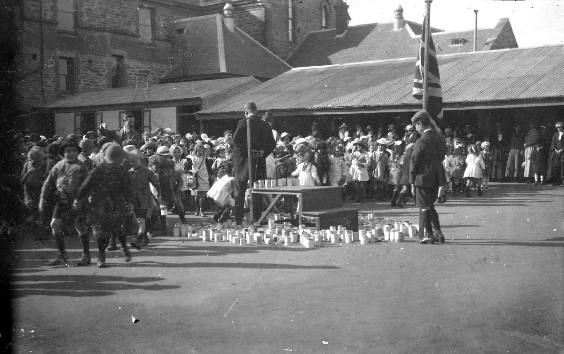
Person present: Yes